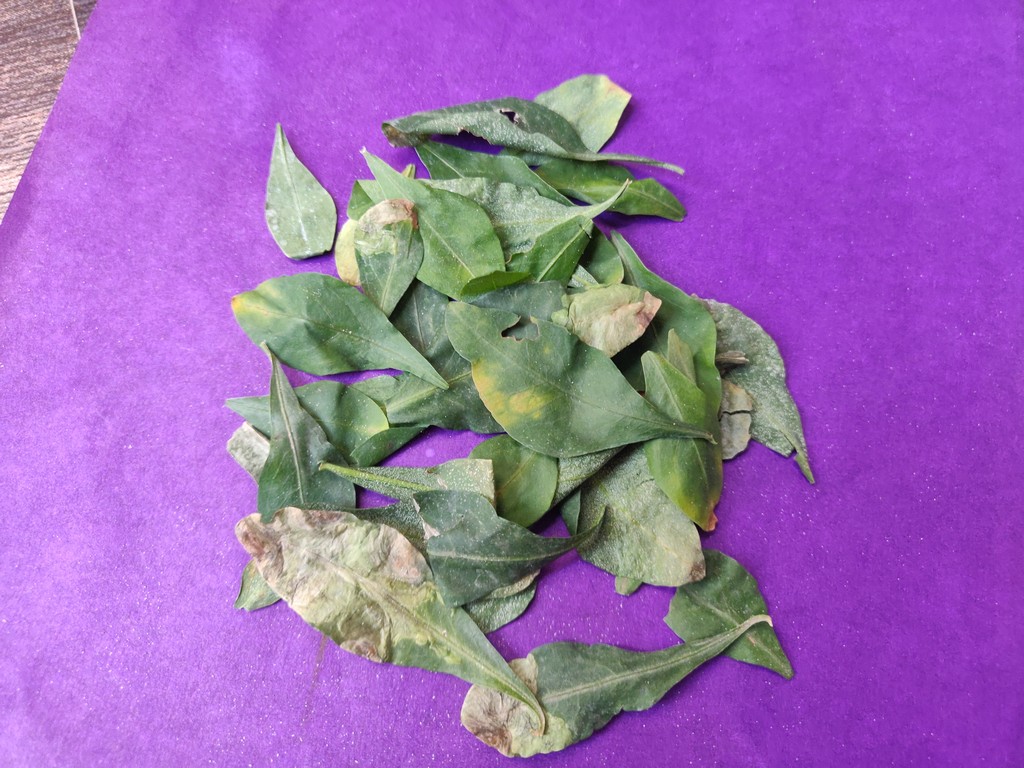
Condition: Unhealthy
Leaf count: multiple
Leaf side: unknown